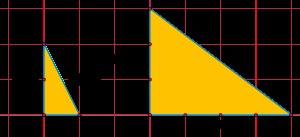
En arithmétique, on appelle parfois nombre premier de Pythagore un nombre premier p qui est l'hypoténuse d'un triangle rectangle à côtés entiers, c'est-à-dire :